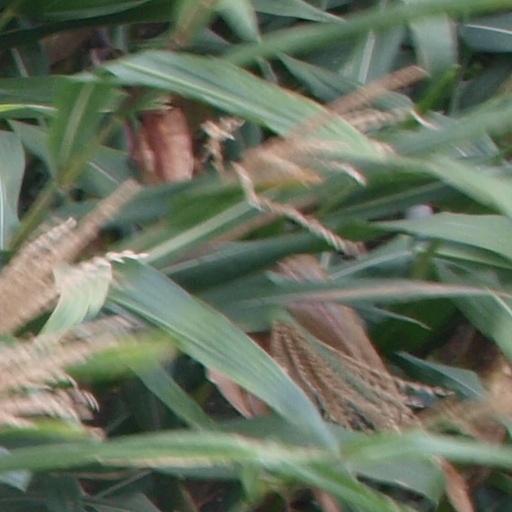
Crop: maize; corn